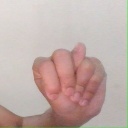
अक्षर: न